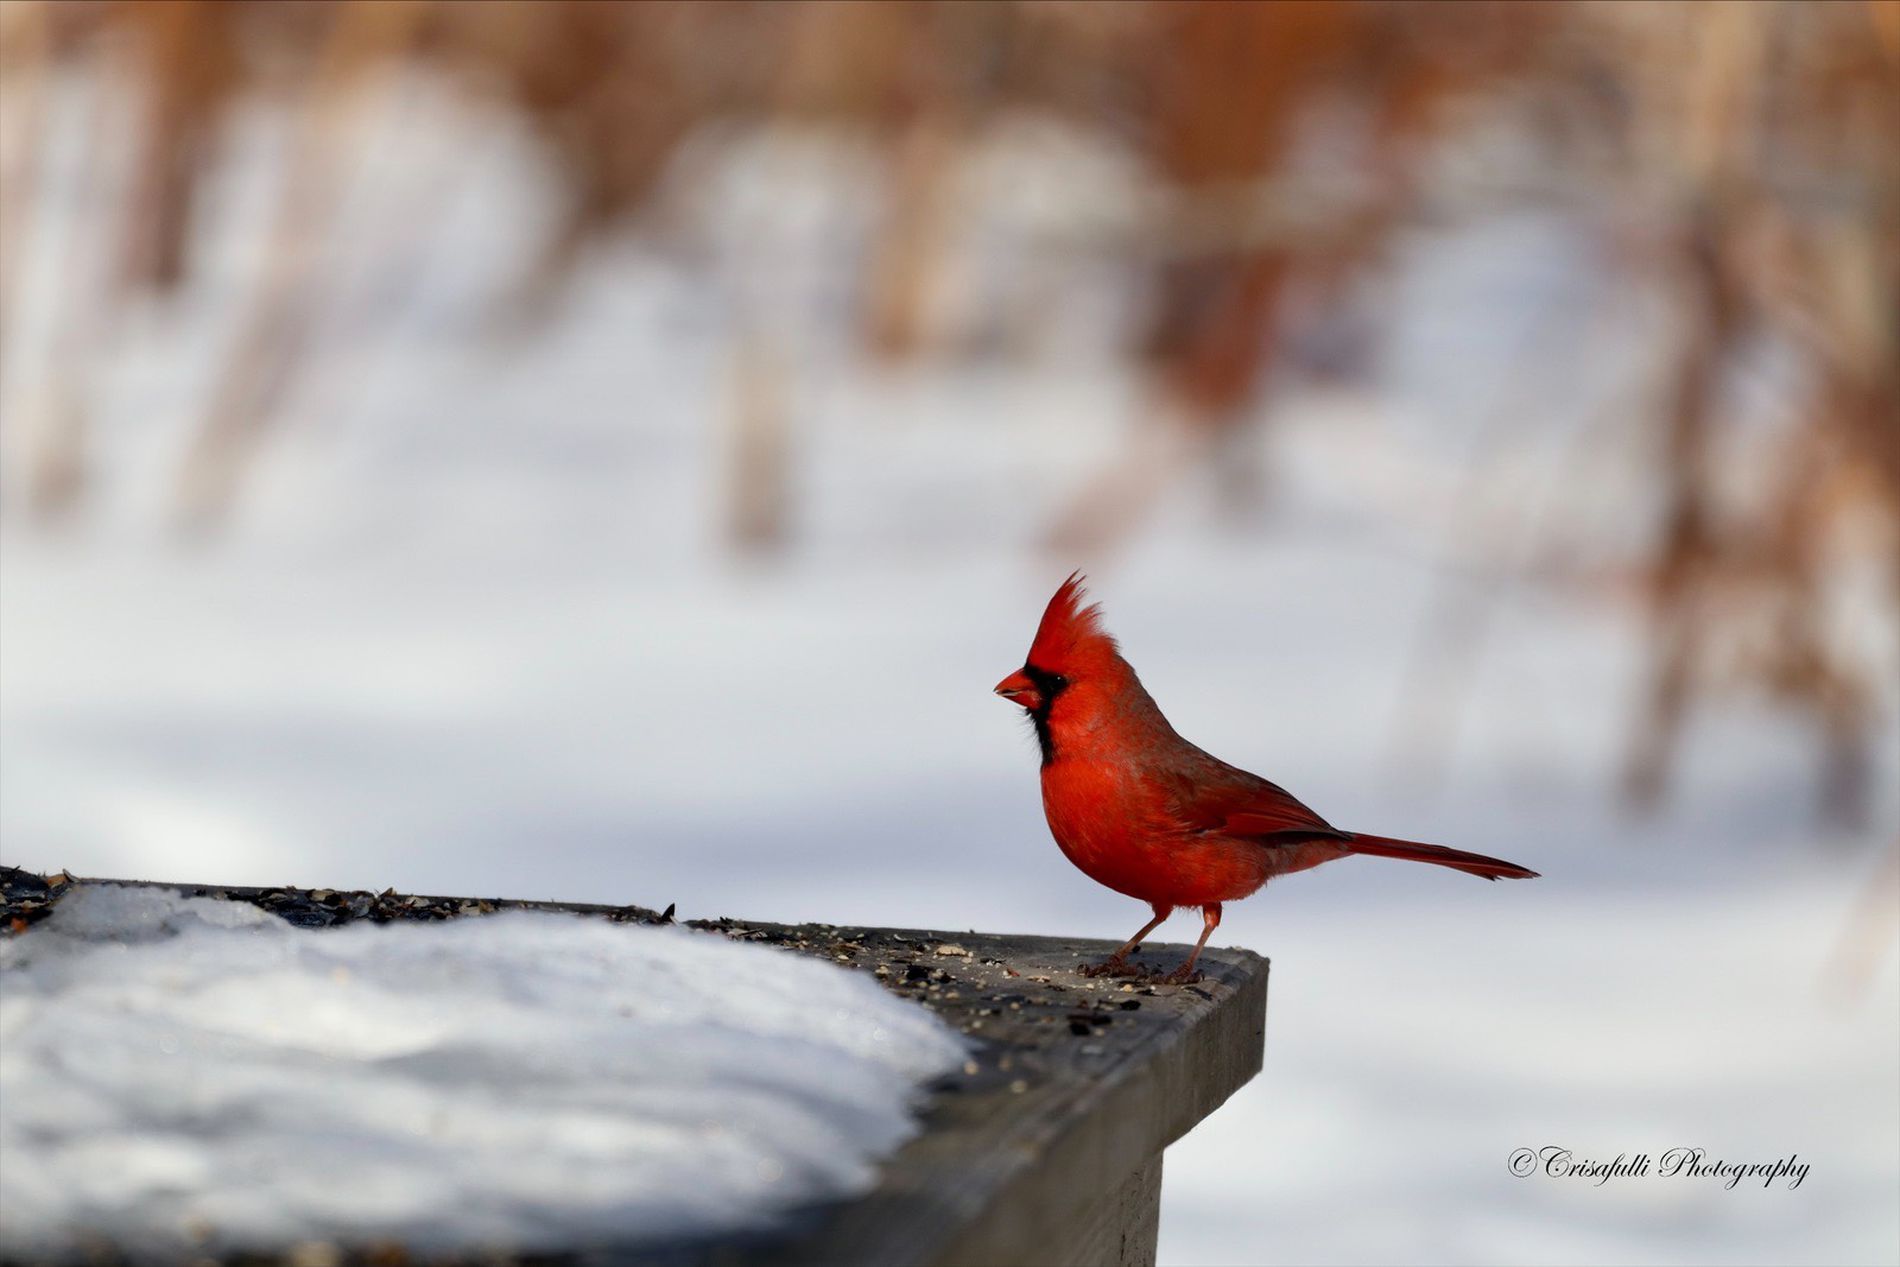
A red bird
This shot features a red bird sitting on a deck in a cold environment; the deck has some snow on it against a blurry background. There is a tag in the bottom corner.
This high-angle shot captures a red bird perched on a snow-dusted deck in a cold, wintry setting. The blurred background enhances the focus on the bird and the subtle textures of the snow, creating a serene and quiet atmosphere.
Labels: Animal, Bird, Beak, Cardinal, Deck, Background, TAg
Lens: 150-600mm F5-6.3 DG OS HSM | Contemporary 015
Aperture: F6.3
Exposure: 1/1000 sec
ISO: 320
Focal length: 600